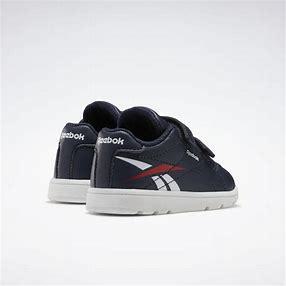
Brand: Reebok
Model: Royal Complete CLN 2